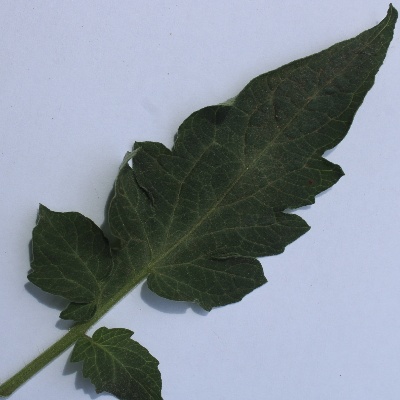
Crop: Tomato
Condition: healthy